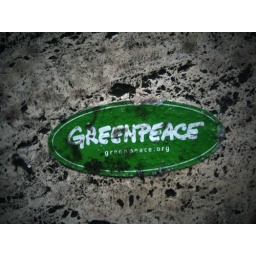
on the sidewalk by the Grace building on 42nd between 5th and 6th Ave.